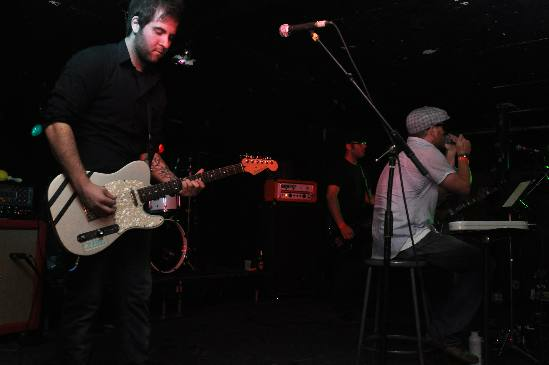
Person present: Yes